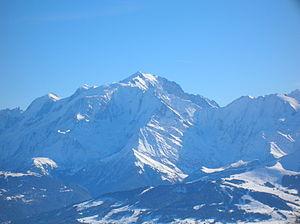
Mt-Blanc vu depuis le Massif de la Balme (La Clusaz)